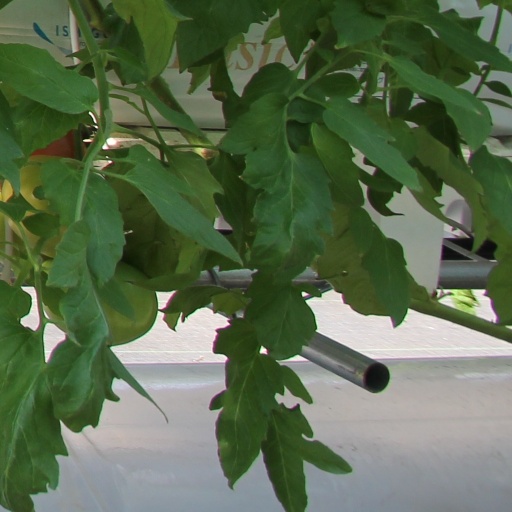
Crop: tomato